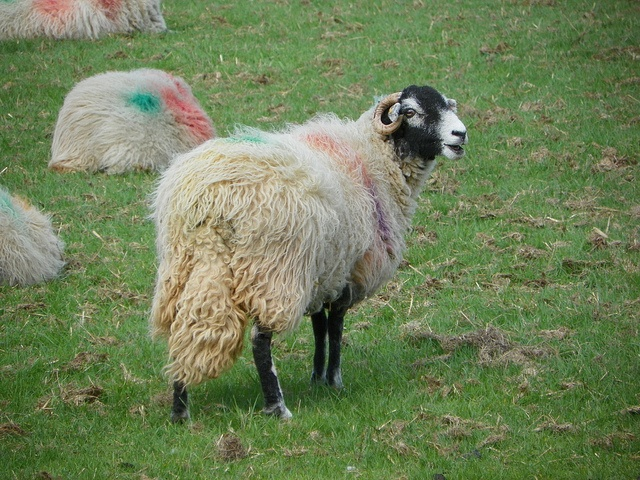
some sheep in the grass with some pain on their backs
very wooly sheep covered in different colors on a field
there is a sheep that has been colored with different colors
Rams or sheep are spray painted red and green.
this ram is walking in the green grass
A sheet standing on a field with red and green coloring.